Pulled rickshaw

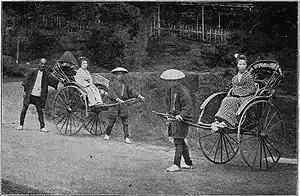
Japanese pulled rickshaws

Pulled rickshaws used to be in Indonesia a long time ago. Nowadays, they are replaced by "Delman" (the horse-drawn carriage) and "Becak" (cycle rickshaw/pedicab).